Deer stalking

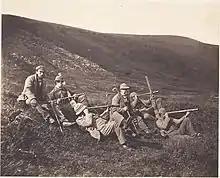
Deer stalkers on Glenfeshie Estate spying with telescopes, ca. 1858

Stalking is defined as pursuing or approaching stealthily, which is often necessary when approaching wild deer or the high seat overseeing the area where the deer are likely to be passing. Scottish deer stalking is often under the guidance of a professional stalker or a resident expert.